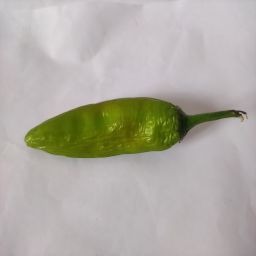
Crop: New Mexico Green Chile
Quality: Ripe